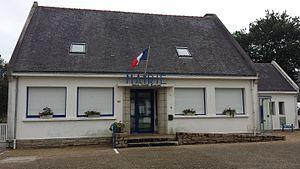
Mairie du Tour du Parc - Presqu'Île de Rhuys - Morbihan (56) - Bretagne - France
Le Tour-du-Parc [lətuʁdypaʁk] est une commune française, située dans le département du Morbihan en région Bretagne.